Gertrude of Nivelles

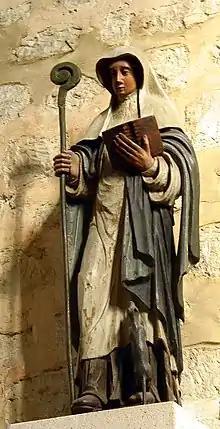
Nivelles (Belgium), the Saint Gertrude of Nivelles statue

The "Vita" states that in Gertrude, "temperance of character, the sobriety of her heart and the moderation of her words she anticipated maturity." She was "an intelligent young woman, scholarly and charitable, devoting herself to the sick, elderly, and poor," and as knowing much of the scripture by memory. Gertrude also memorized passages and books on divine law, and she "openly disclosed the hidden mysteries of allegory to her listeners." Her "Vita" describes Gertrude as building churches, and taking care of orphans, widows, captives, and pilgrims.